Belprahon

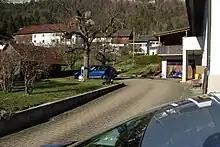
Houses in Belprahon

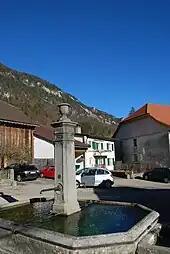
Belprahon village fountain

Belprahon has a population of . , 4.0% of the population are resident foreign nationals. Over the last 10 years (2001-2011) the population has changed at a rate of 2%. Migration accounted for 1.7%, while births and deaths accounted for 0.3%.